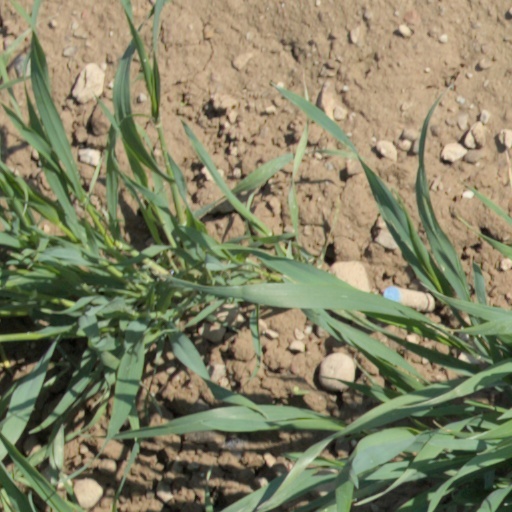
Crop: wheat